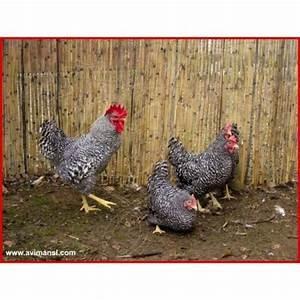
chicken